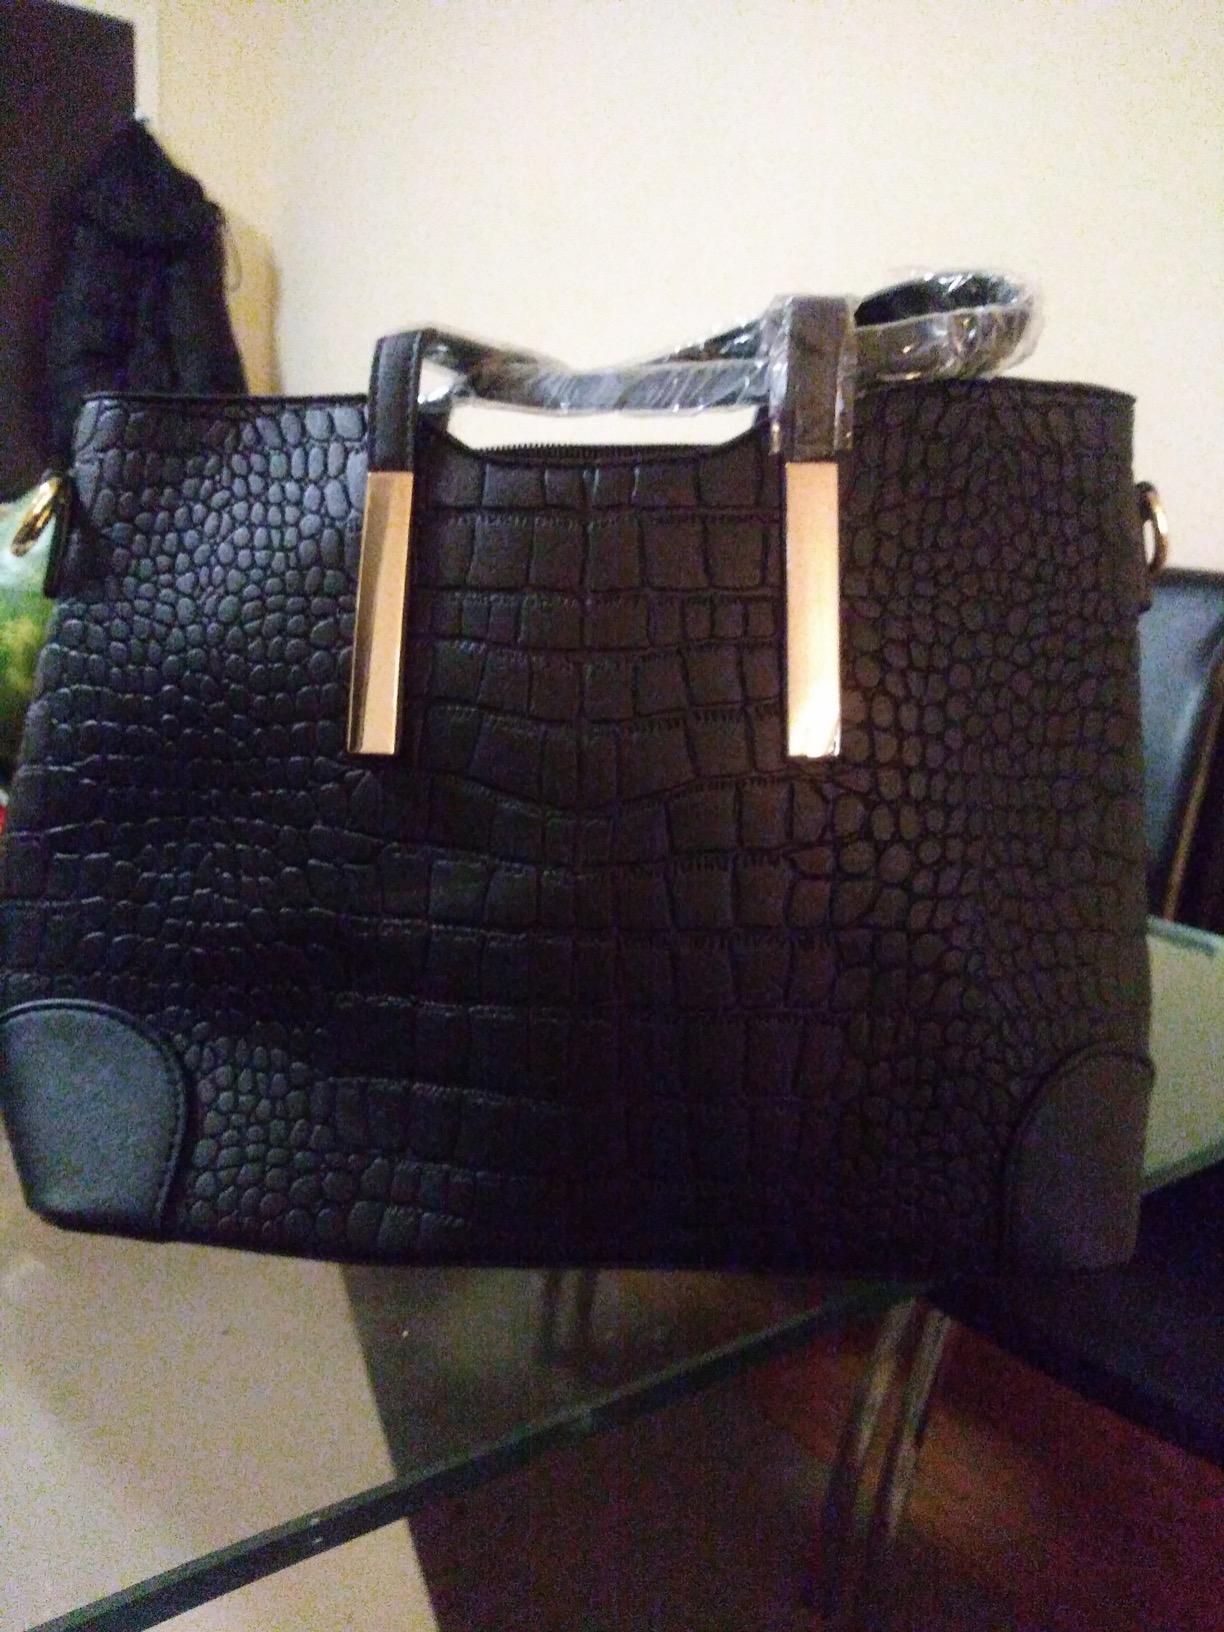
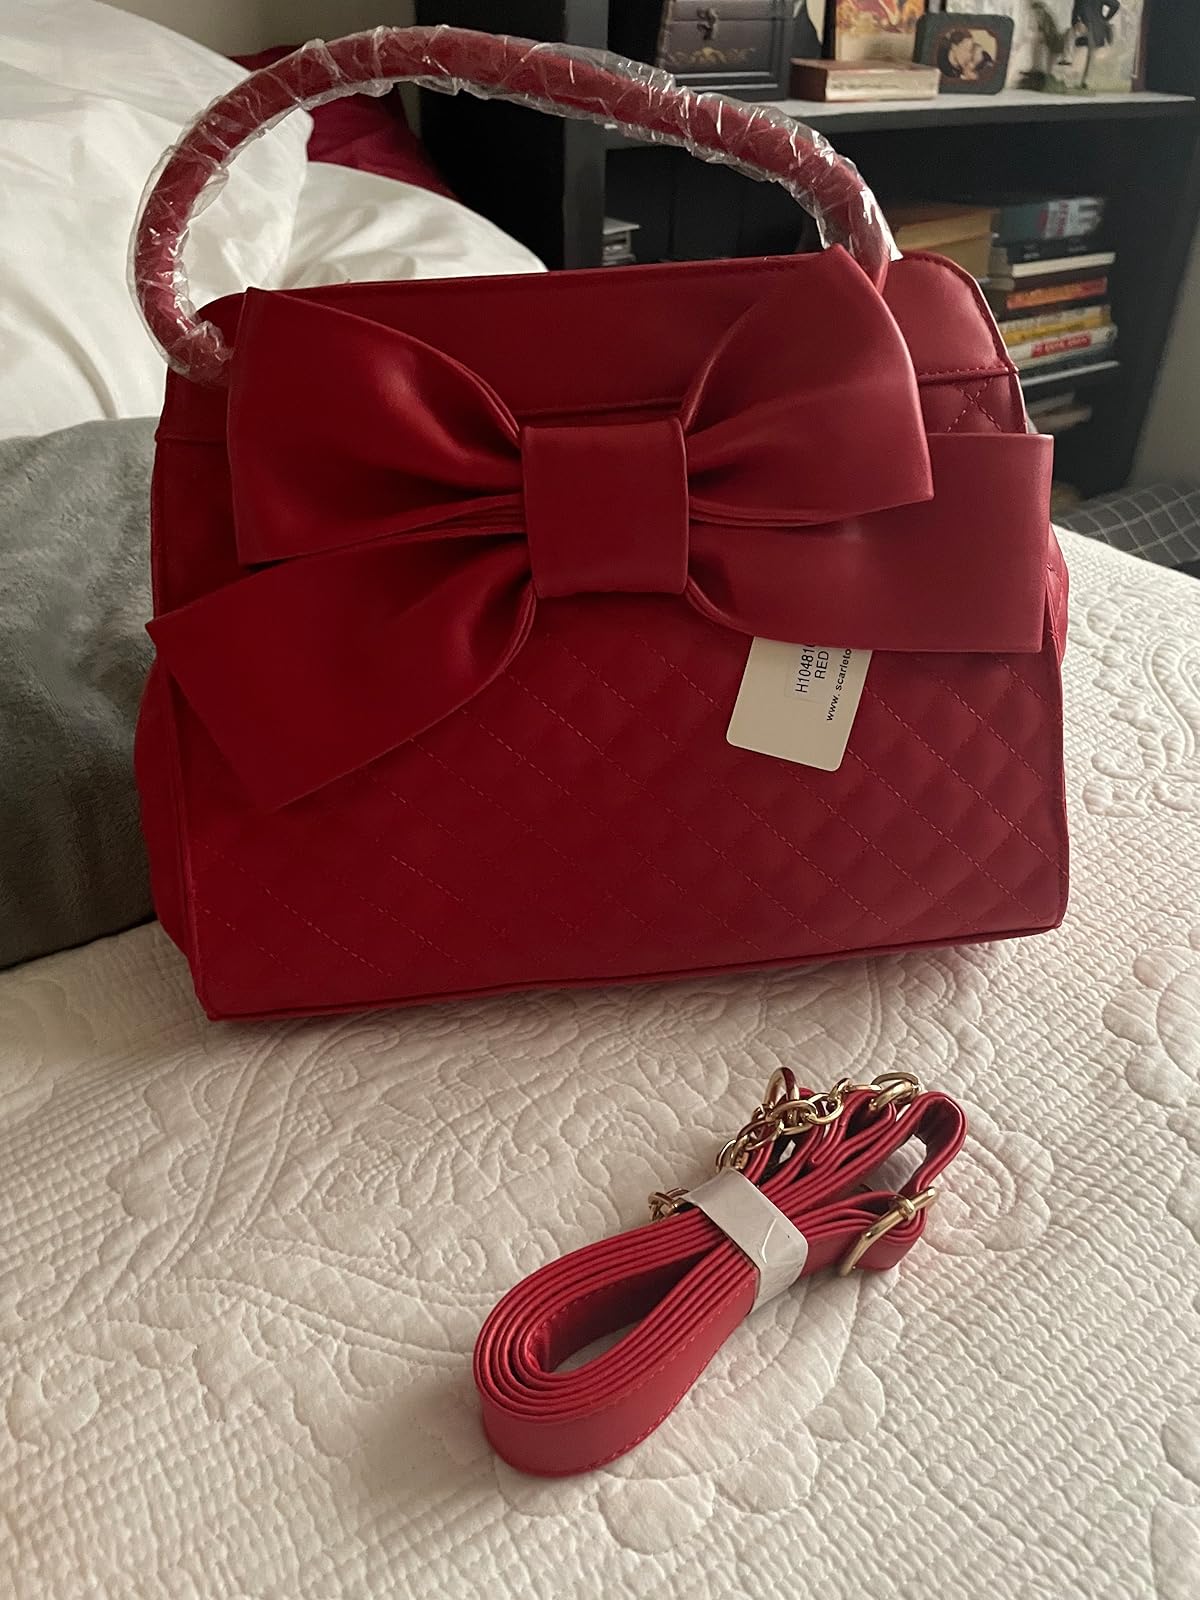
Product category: accessories_handbag
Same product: no